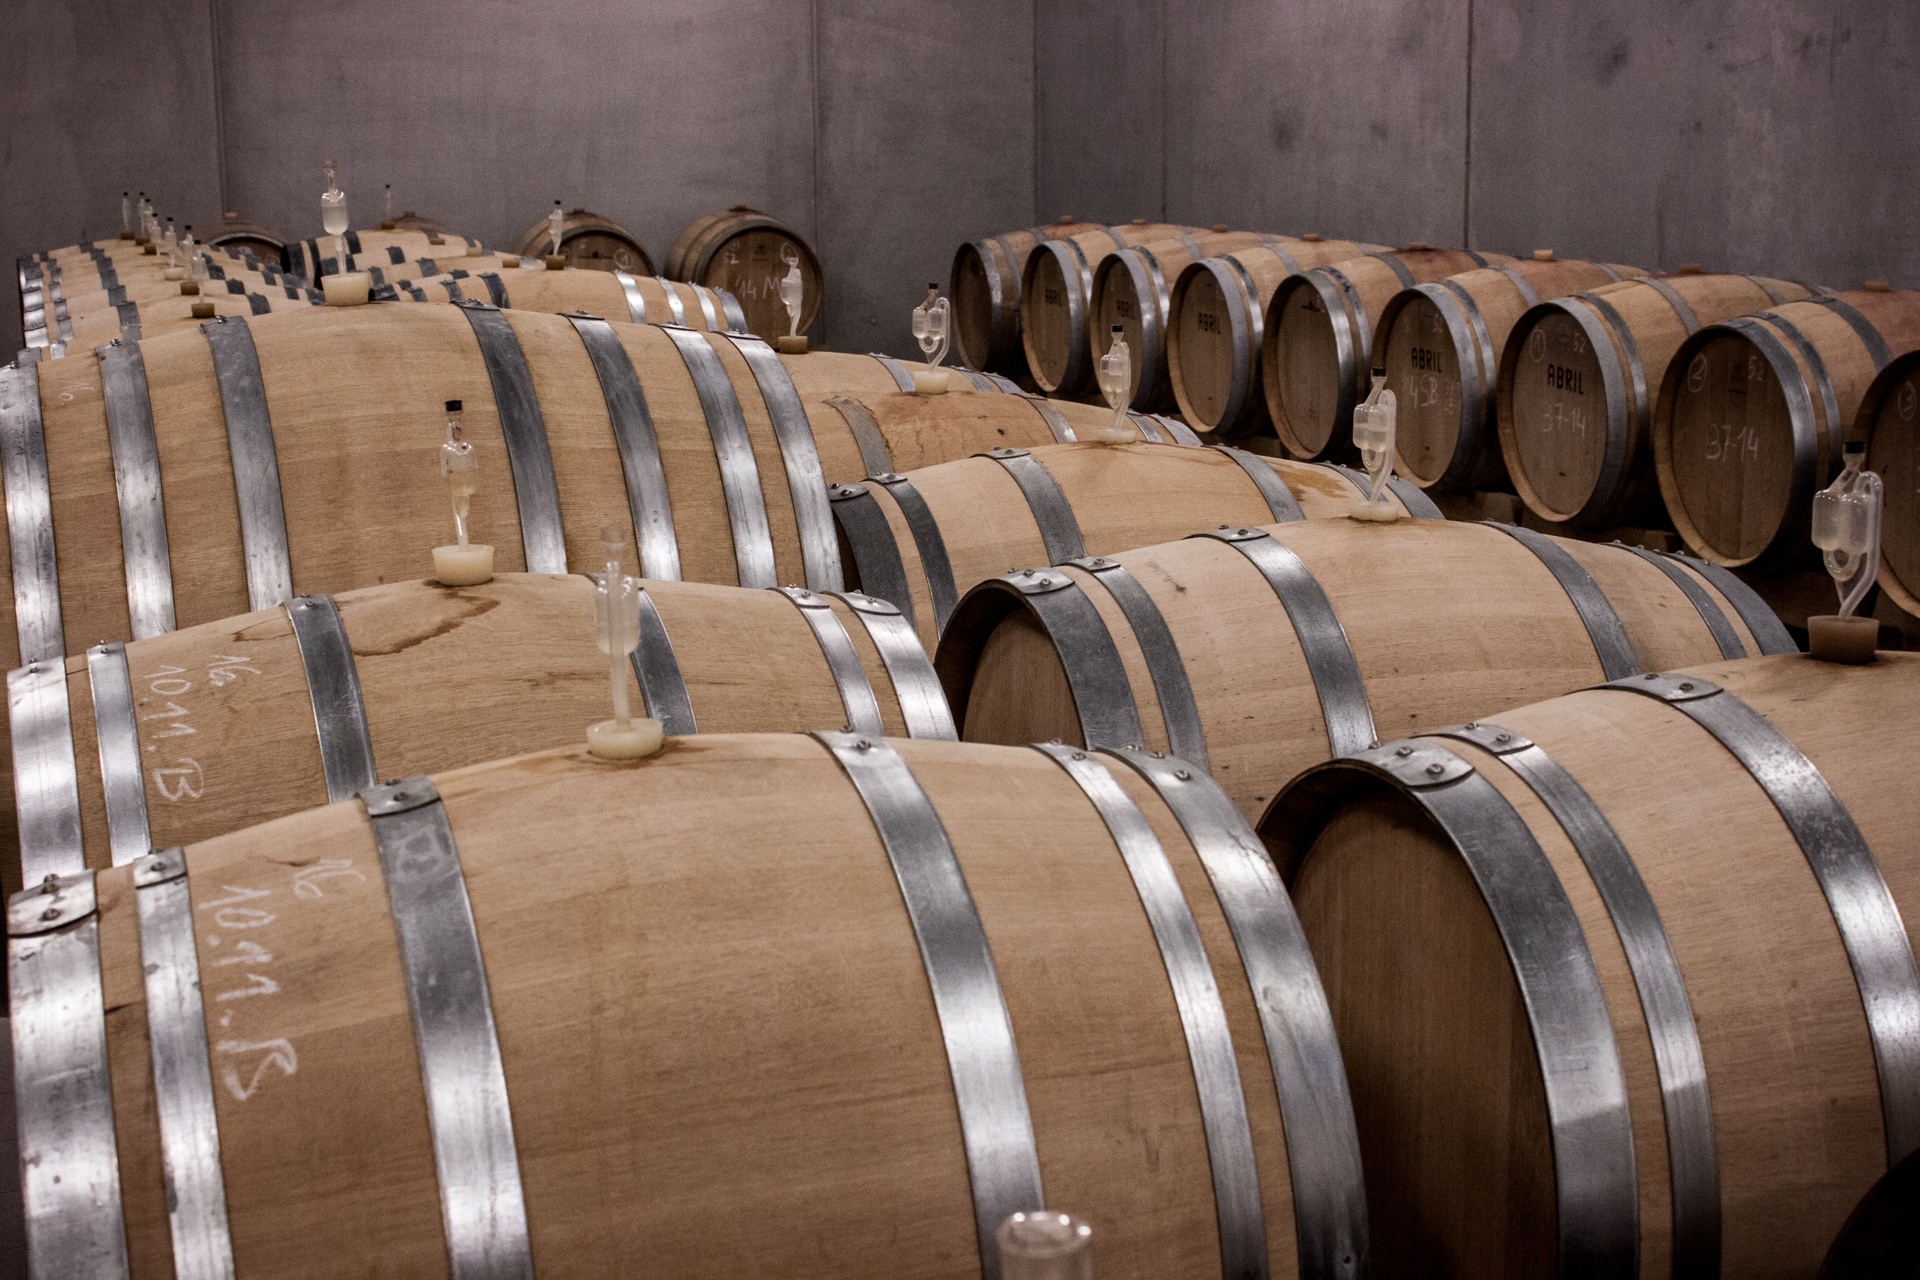
wood, wine, red, red wine, barrel, barrels, winery, cellar, keller, wooden barrels, winemaker, wine storage, wine barrel, wine barrels, man made object